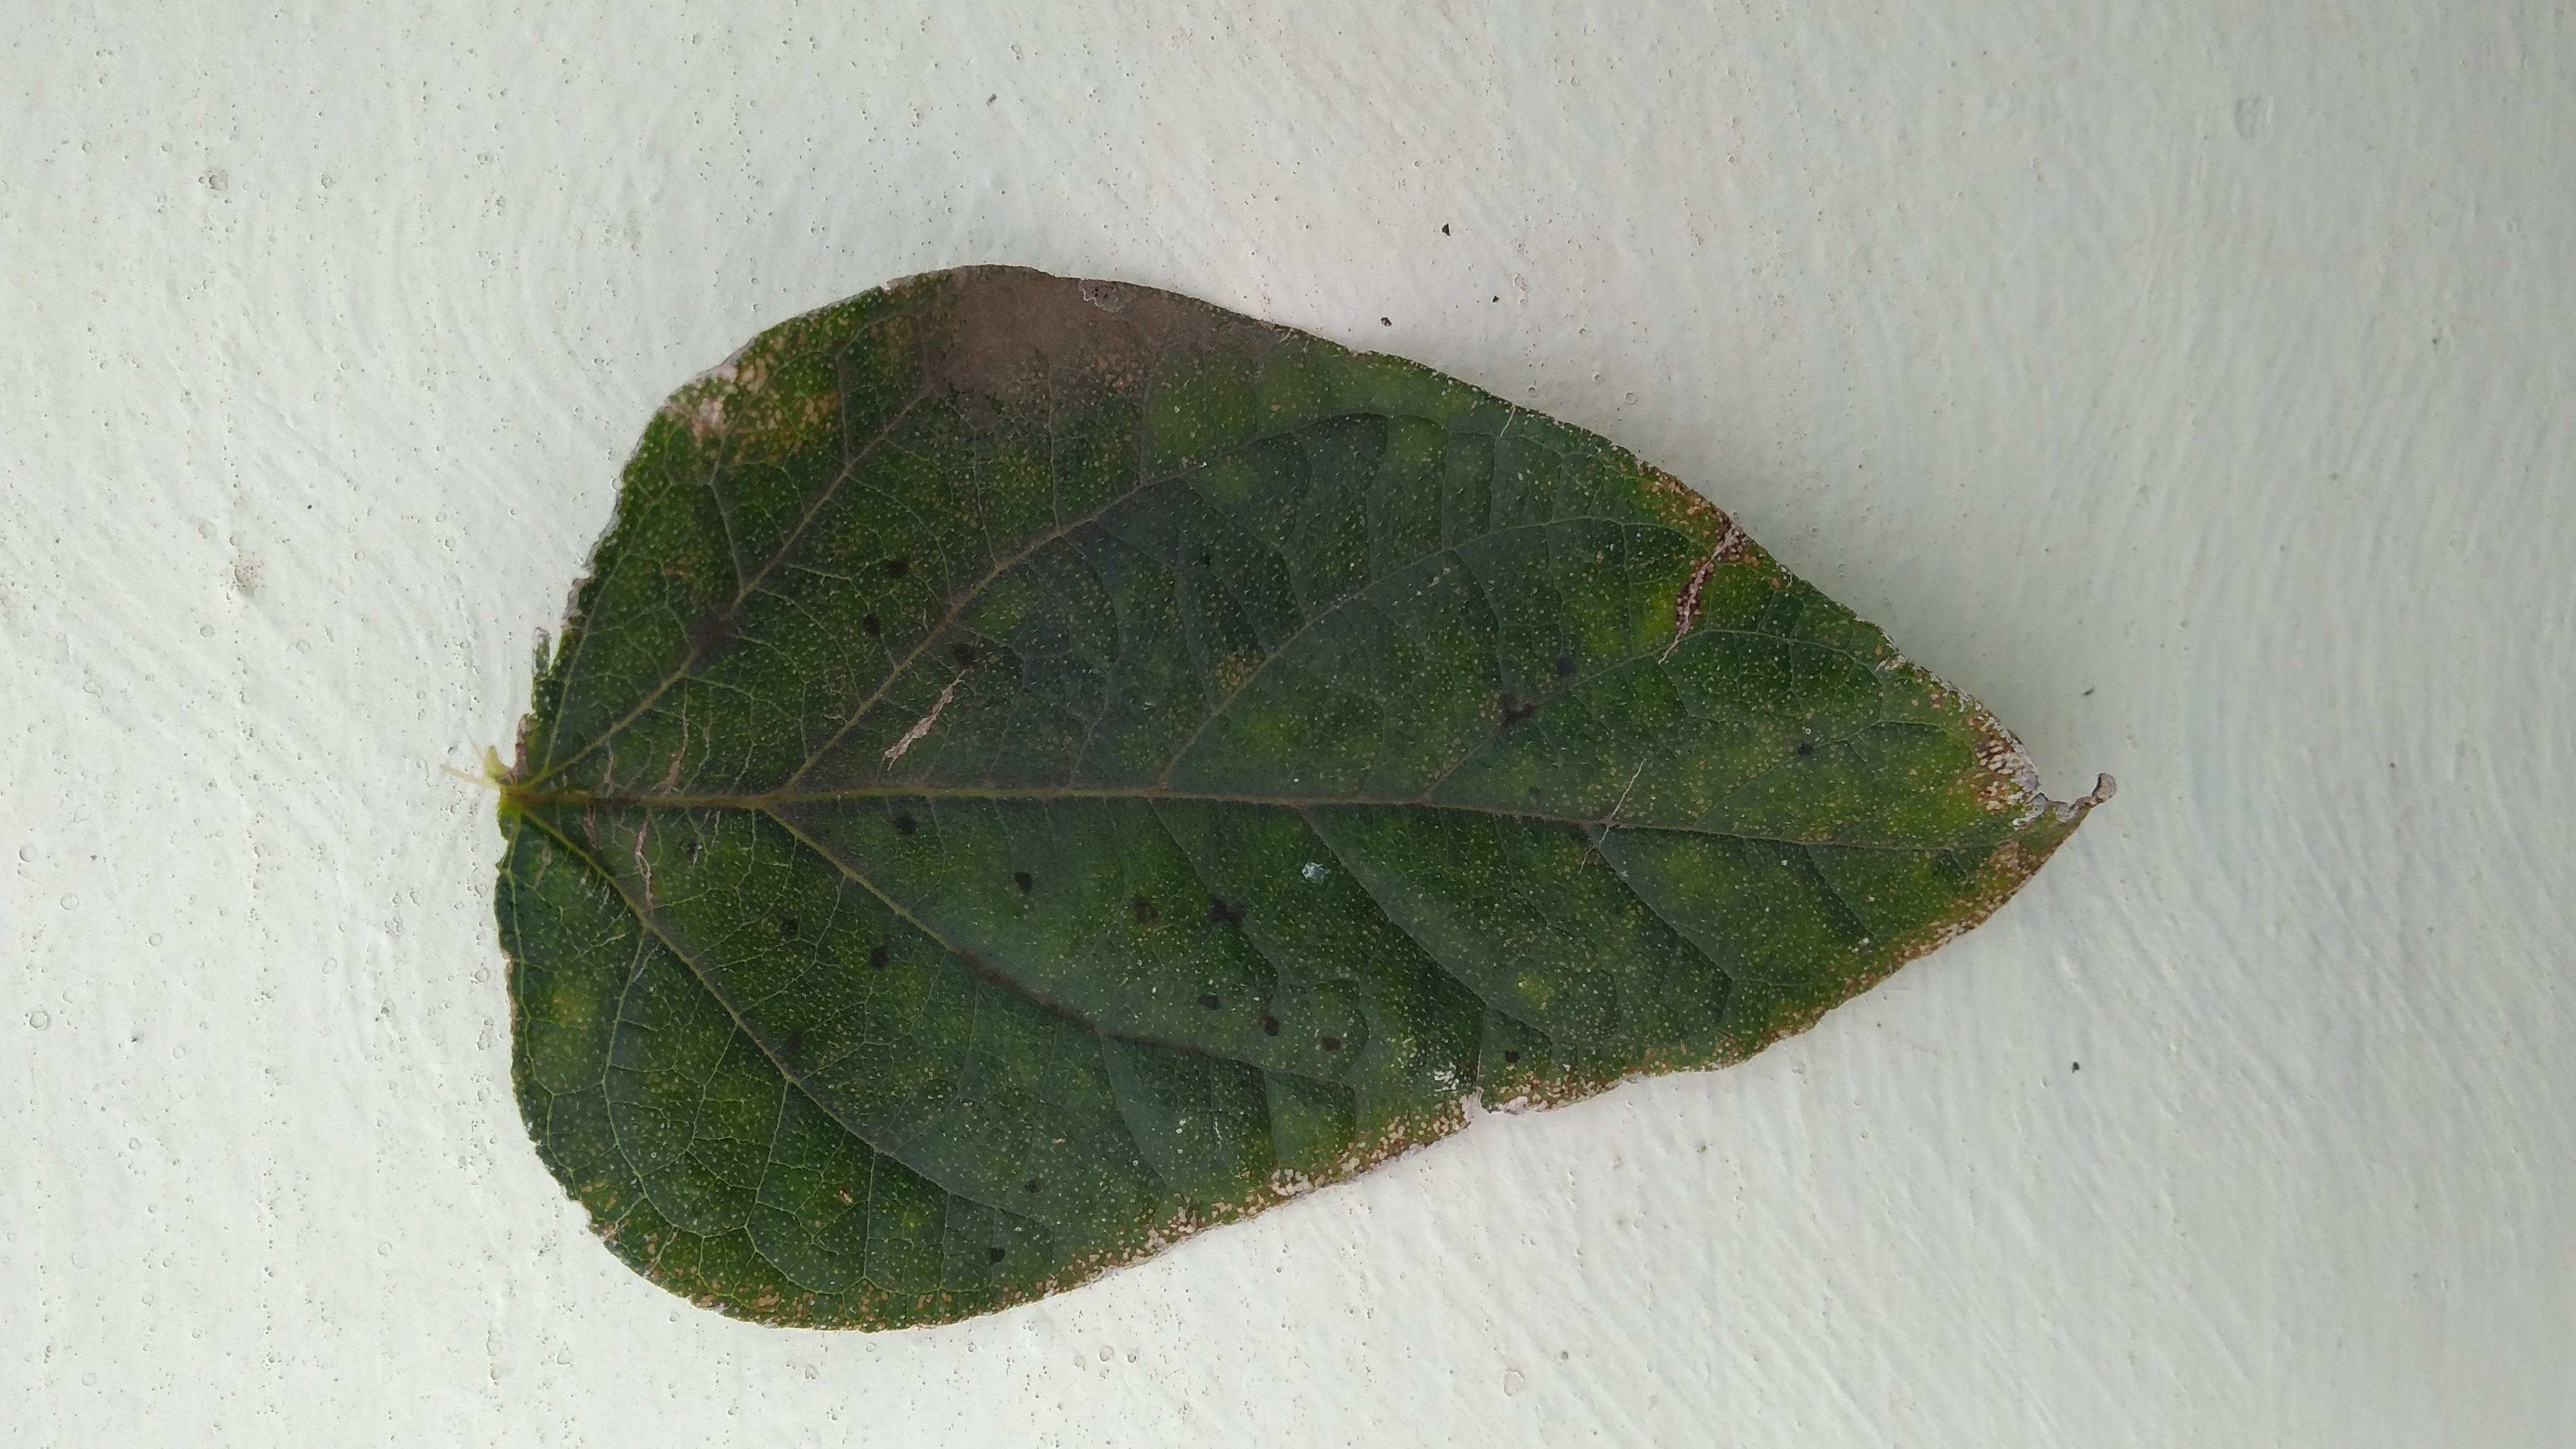
Plant: Parijatha